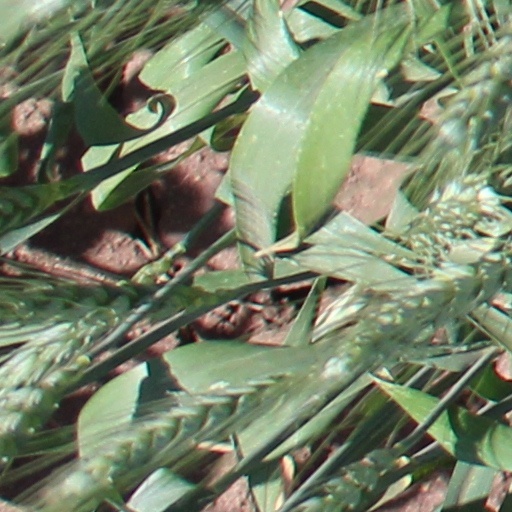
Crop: wheat